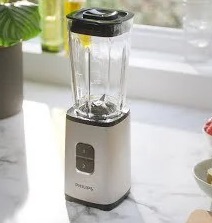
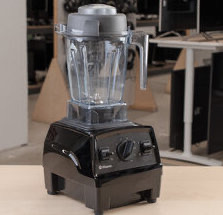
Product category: items_blender
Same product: no